White-streaked antvireo

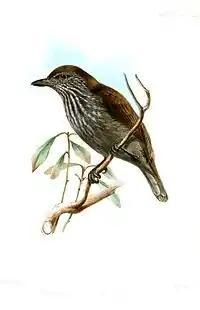
Female; illustration by Joseph Wolf, 1858

The white-streaked antvireo is long and weighs about . Adult males of the nominate subspecies are mostly dark gray with a hidden white patch between the scapulars. Their wings are dark gray with white tips and edges on the coverts and their breast is a darker blackish gray than the upperparts. Adult females have a reddish brown crown, nape, upperparts, wings, and tail. The sides of their head, throat, and underparts are mostly gray with bold white streaks; their flanks and crissum have a brown tinge and no streaks. Subadult males are mostly gray with a rufous tinge; their wings are rufous-brown, their tail dark brown, their throat spotted with pale gray, and their underparts thinly streaked with white. Males of subspecies "D. l. tucuyensis" have more white on their coverts than the nominate, and white at the bend of the wing and on the outermost primaries. Females are paler than the nominate, with yellower upperparts, larger streaks on their underparts, and olive flanks and crissum.